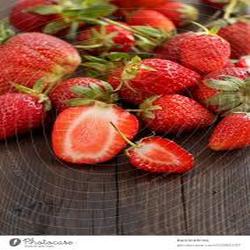
Label: Strawberry